County Kilkenny

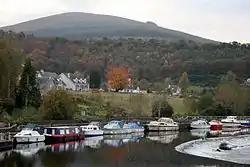
The River Barrow at Graiguenamanagh

The River Nore flows through the county, and the River Suir forms the border with County Waterford. Brandon Hill is the highest point with an elevation of . Most of the county has a hilly surface of moderate elevation with uplands in the north-east, the north-west and the South of the county; the middle is lower by comparison.